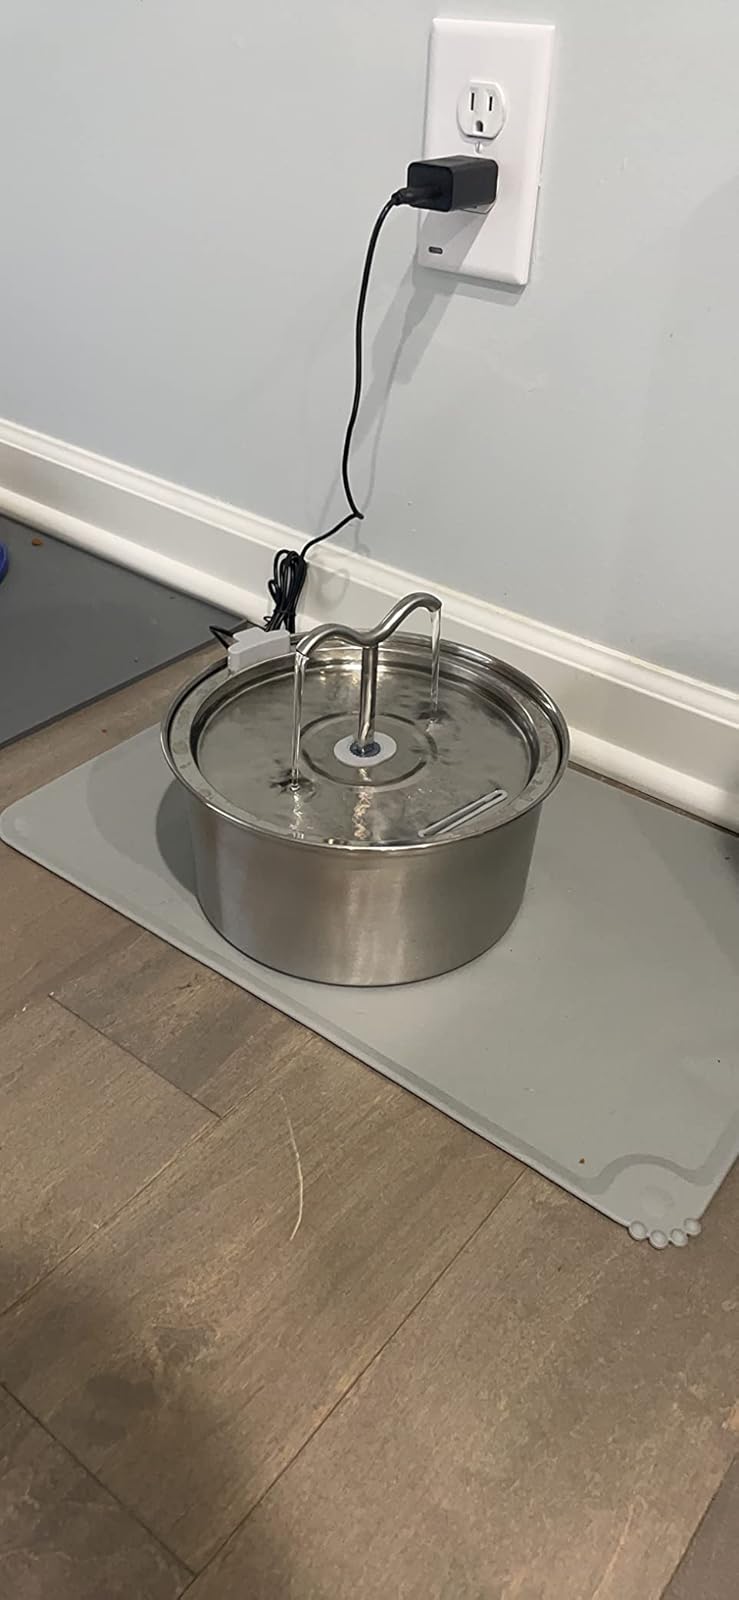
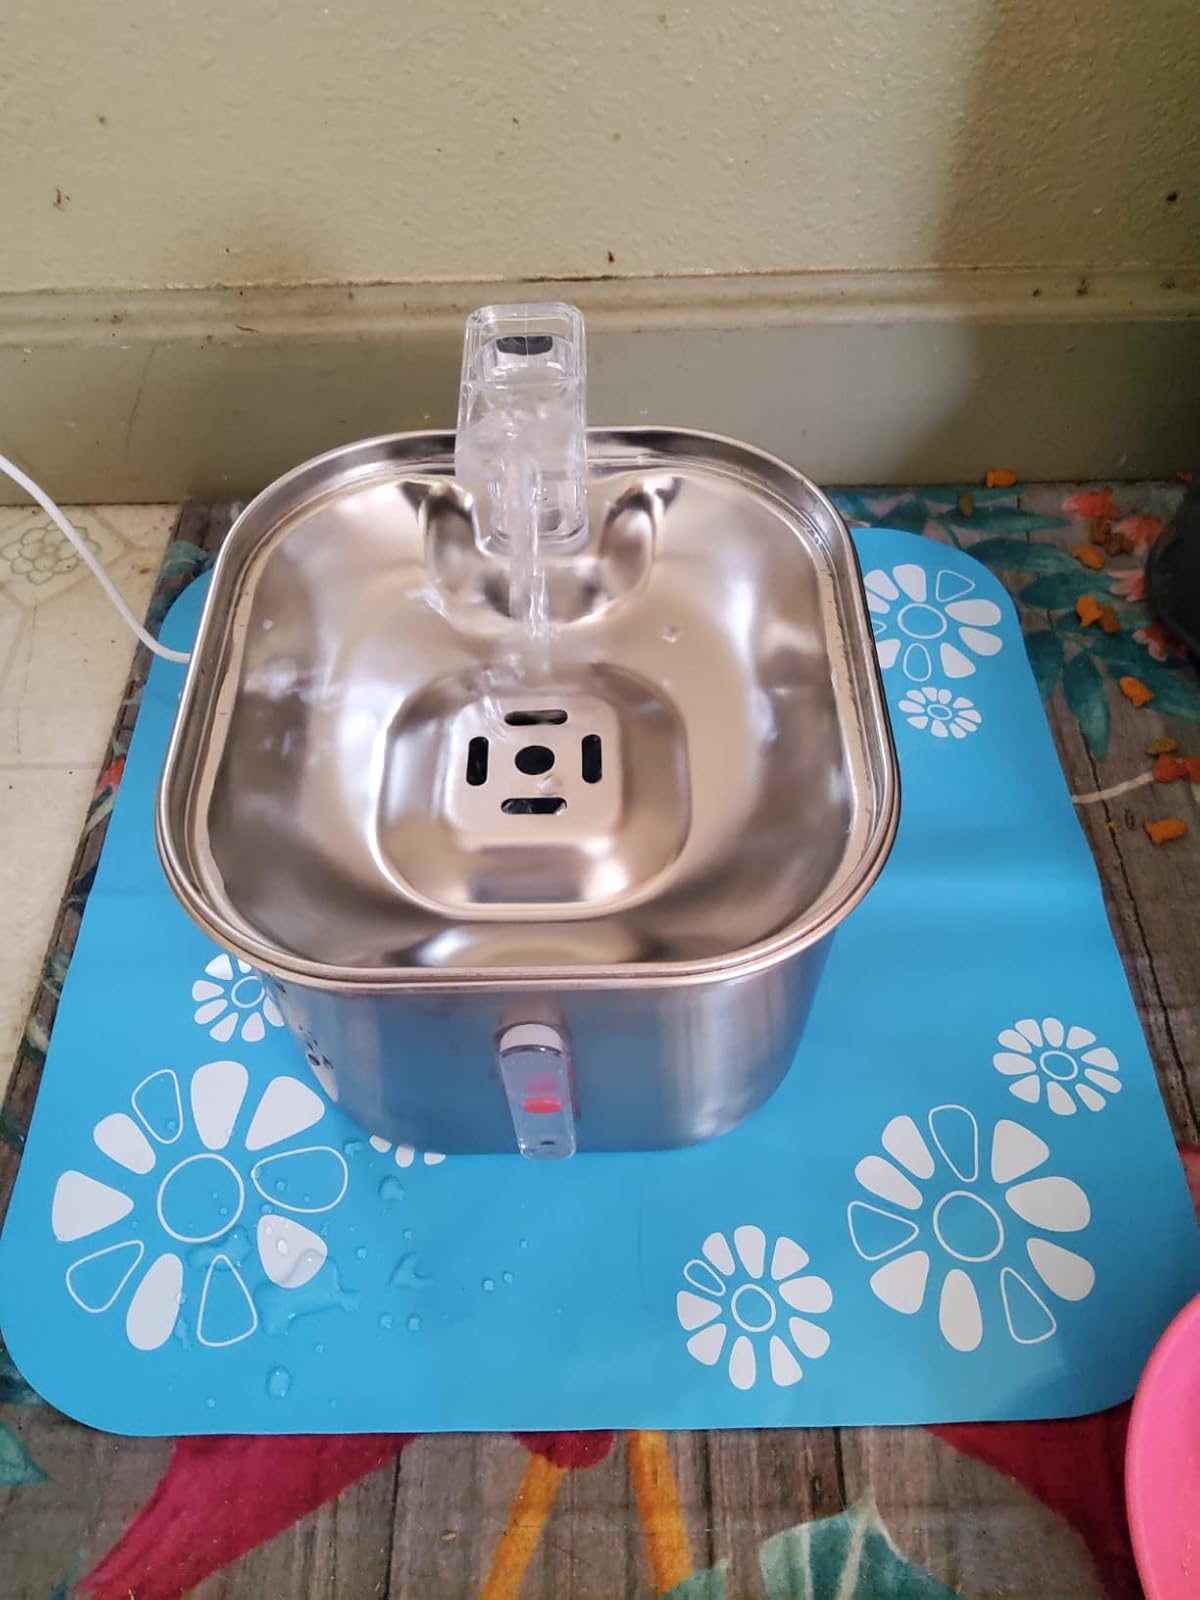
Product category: items_bowl
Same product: no